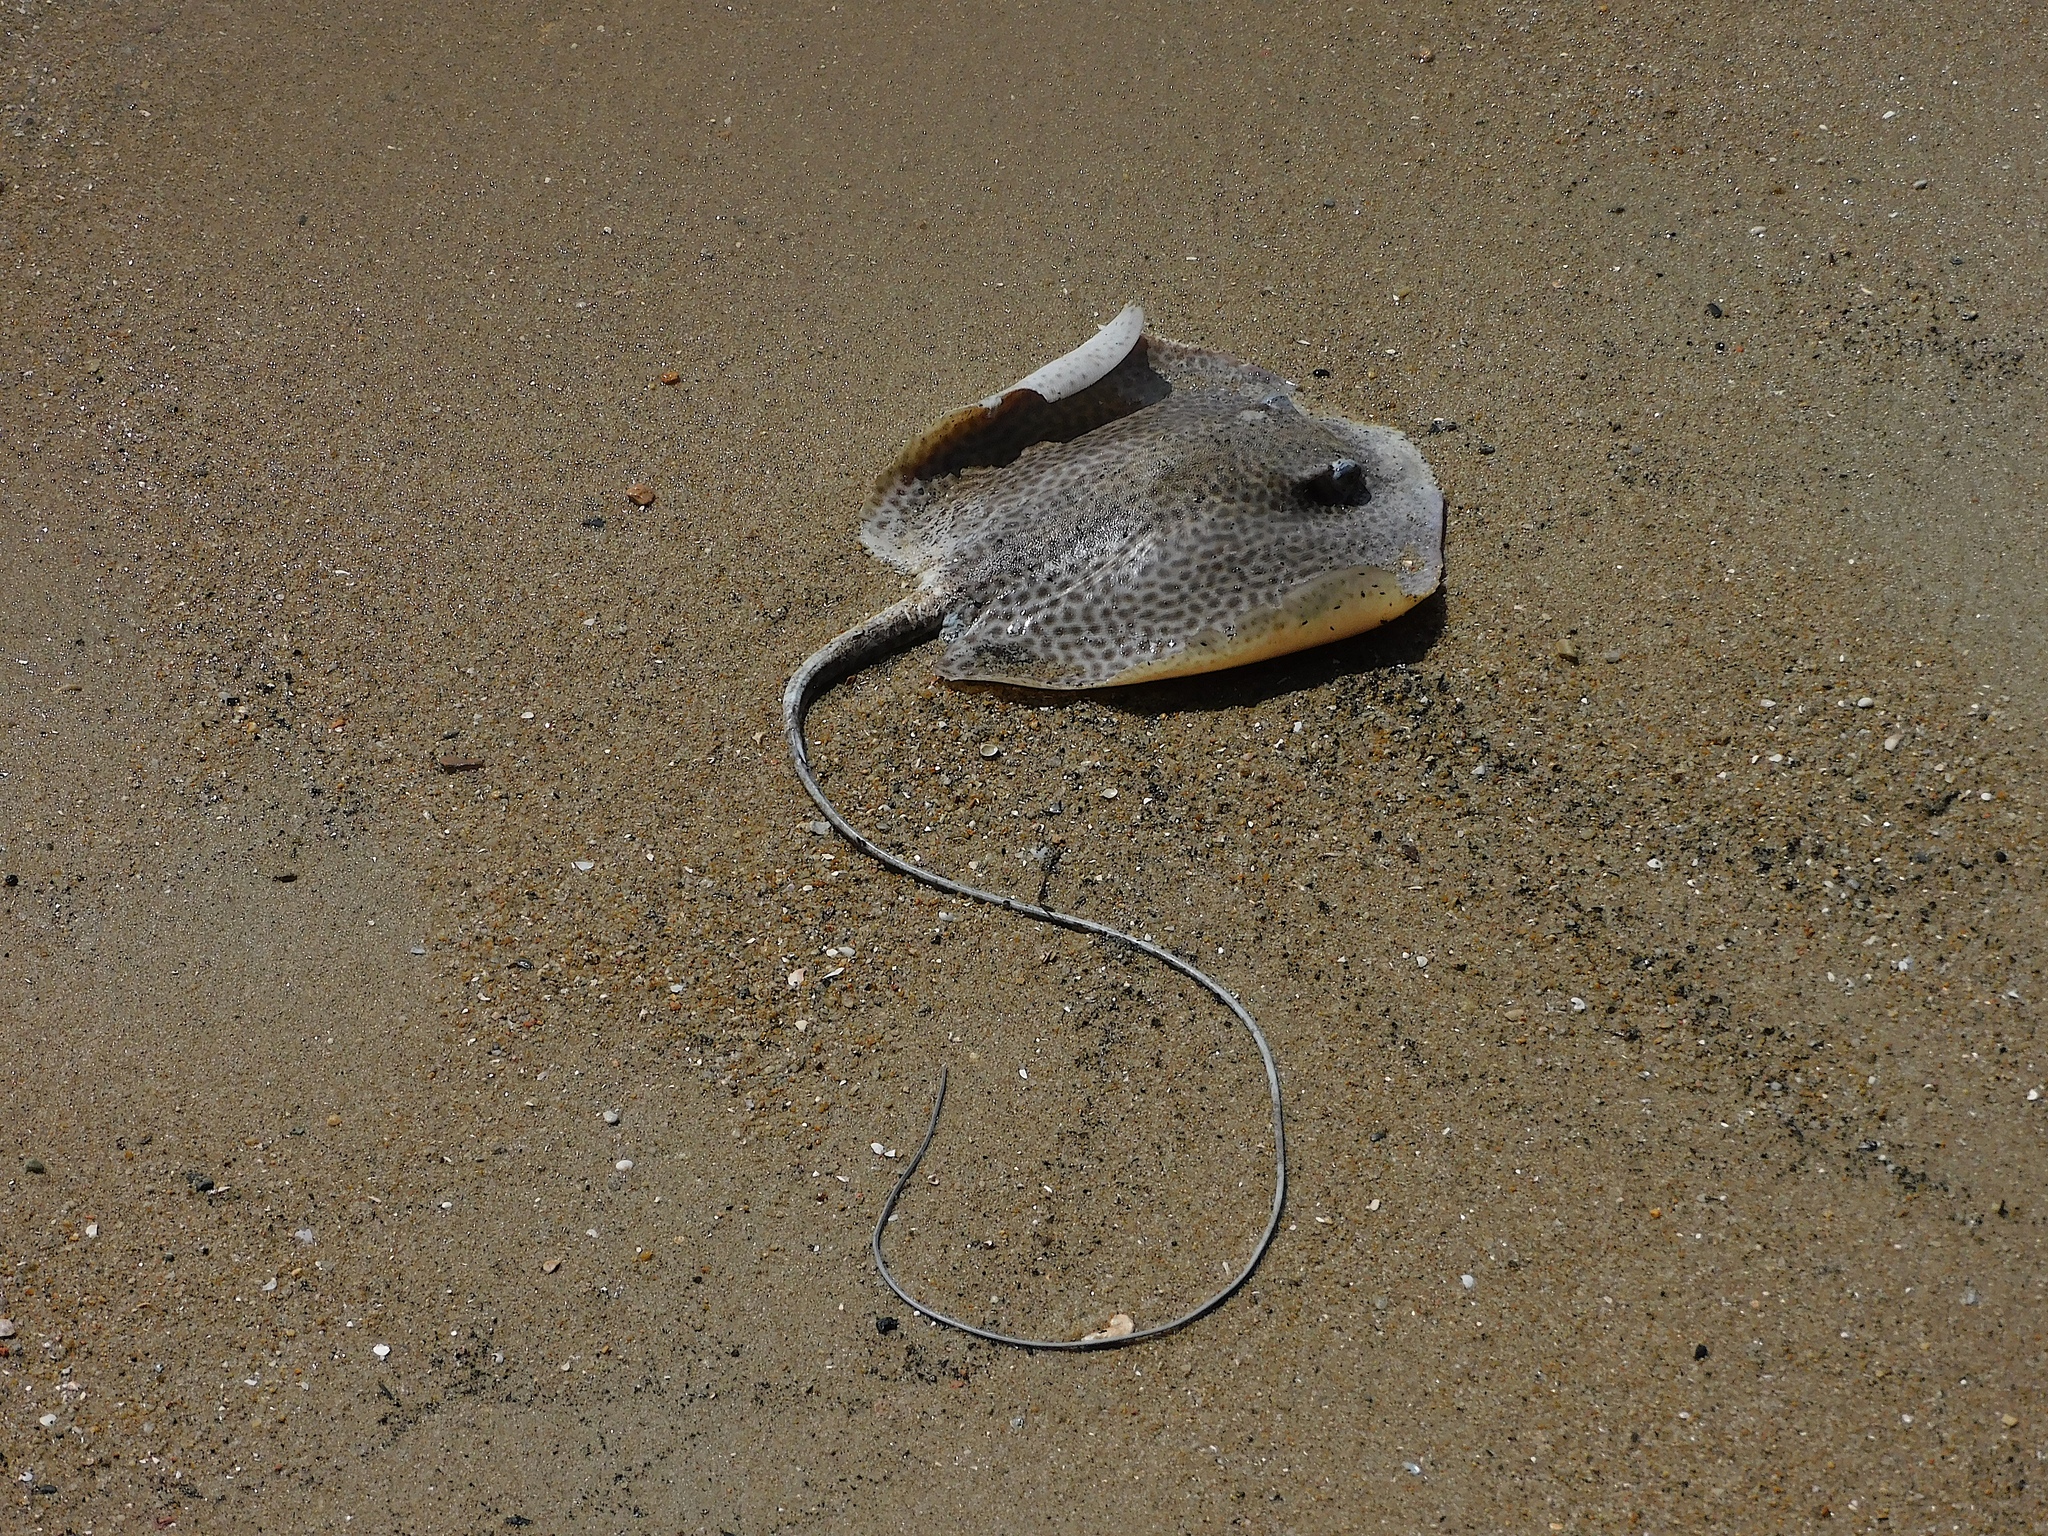
fish (species not among the labelled classes)